Vàm Cống Bridge

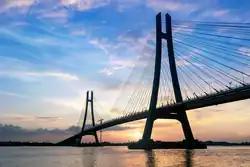

The Vàm Cống Bridge is a road bridge over the Hậu Giang River (also known as Bassac), a distributary of the Mekong River, in the city of Long Xuyên in Vietnam.